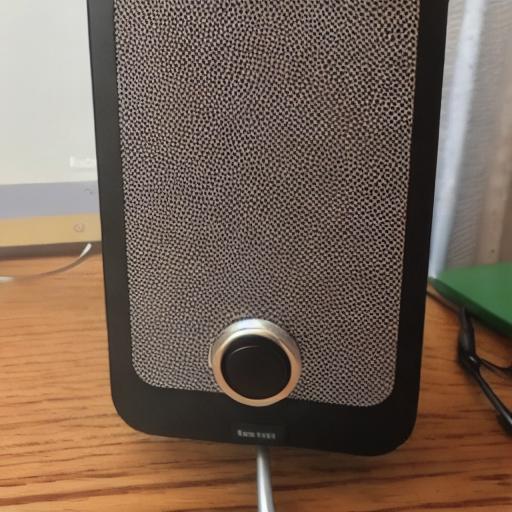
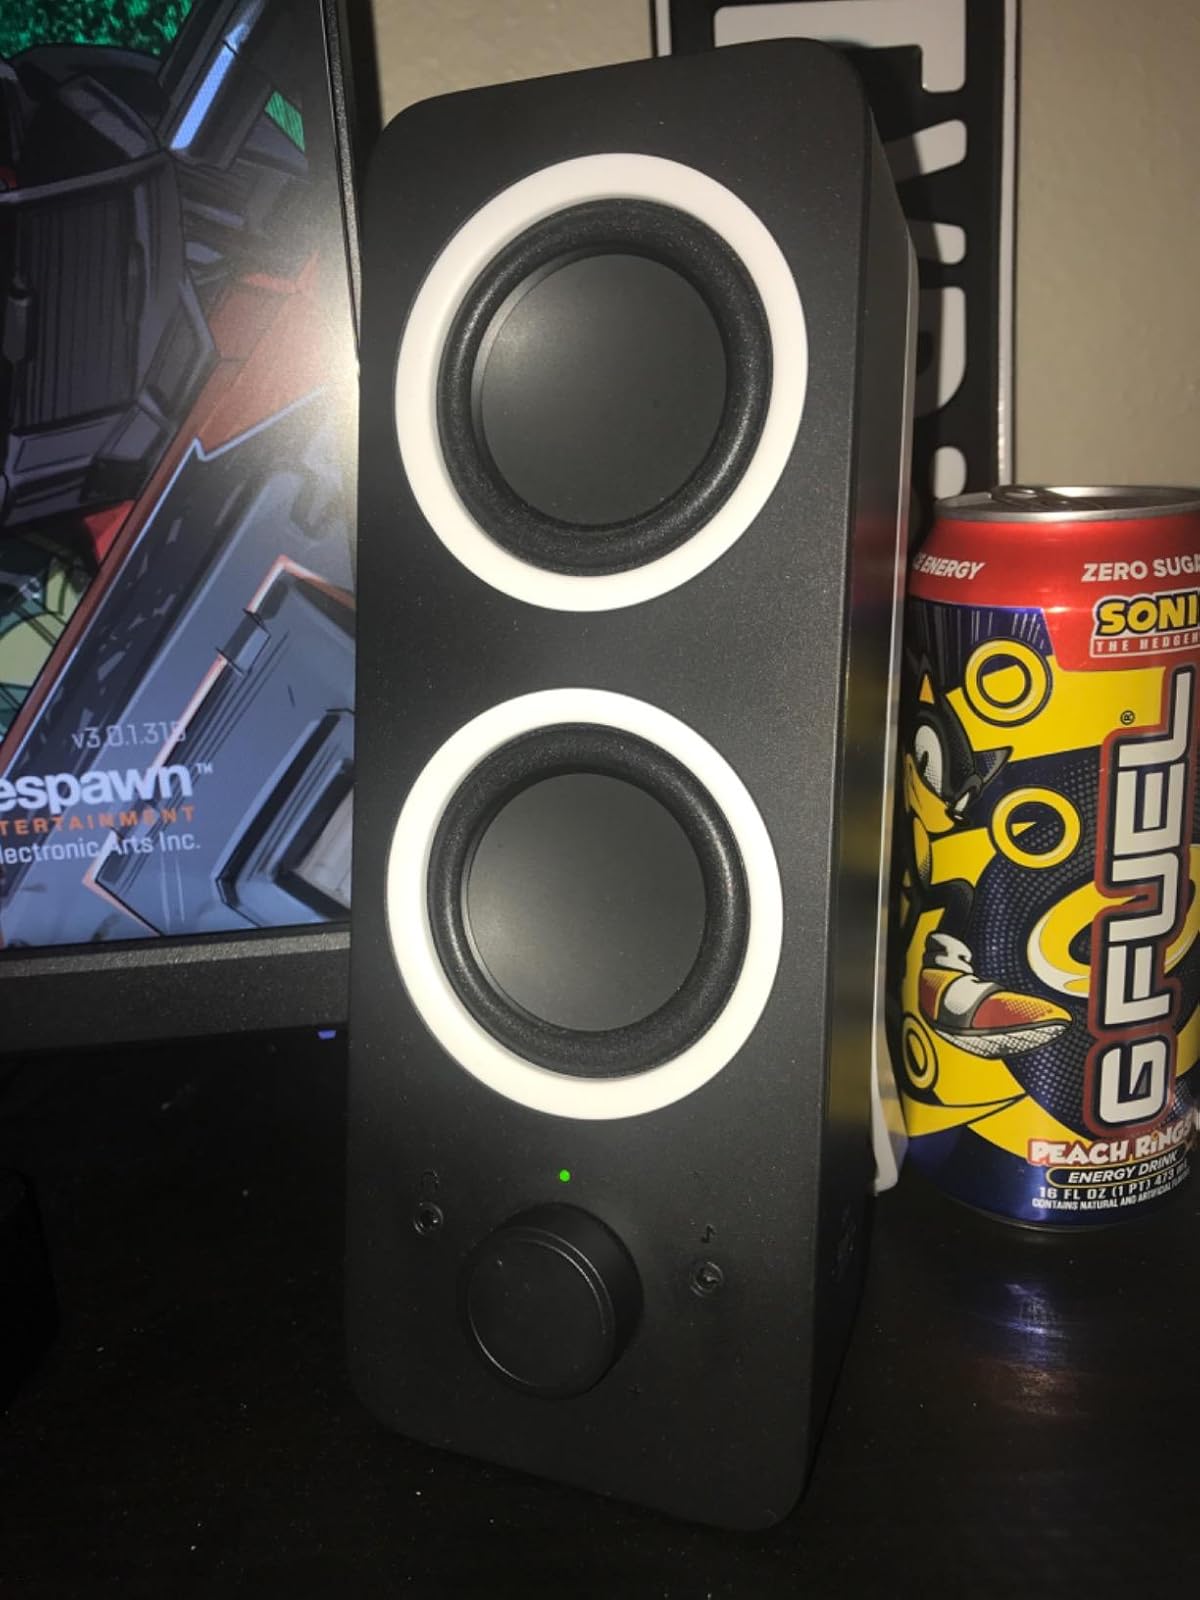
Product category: speaker
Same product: no